Starships & Spacemen

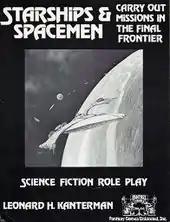

Starships & Spacemen is a role-playing game published by Fantasy Games Unlimited in 1978.